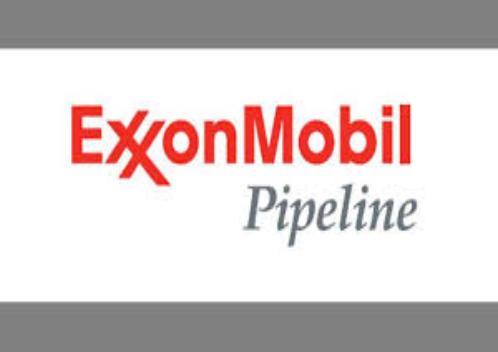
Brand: ExxonMobil
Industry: Transportation